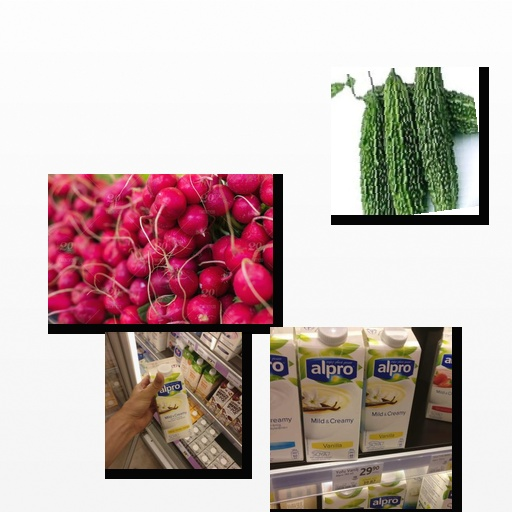
Food items: bitter_gourd, vanilla_soyghurt, radish, soyghurt